Xixa

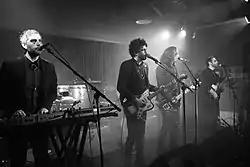
Xixa in 2019

XIXA is an American rock band from Tucson, Arizona. AllMusic describes their music as "a form of blues indebted to the desert, mixed in with their Latin roots and a dose of gothic horror".